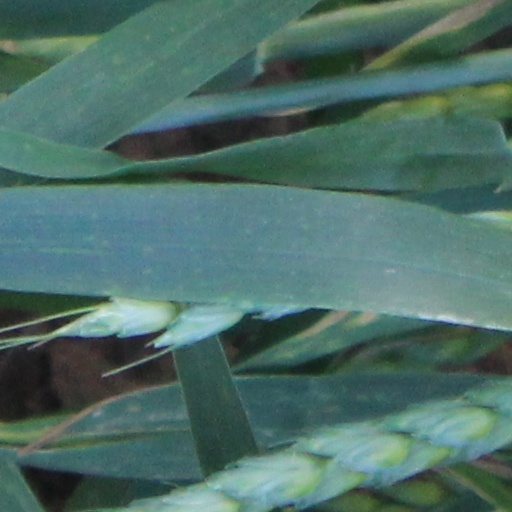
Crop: wheat